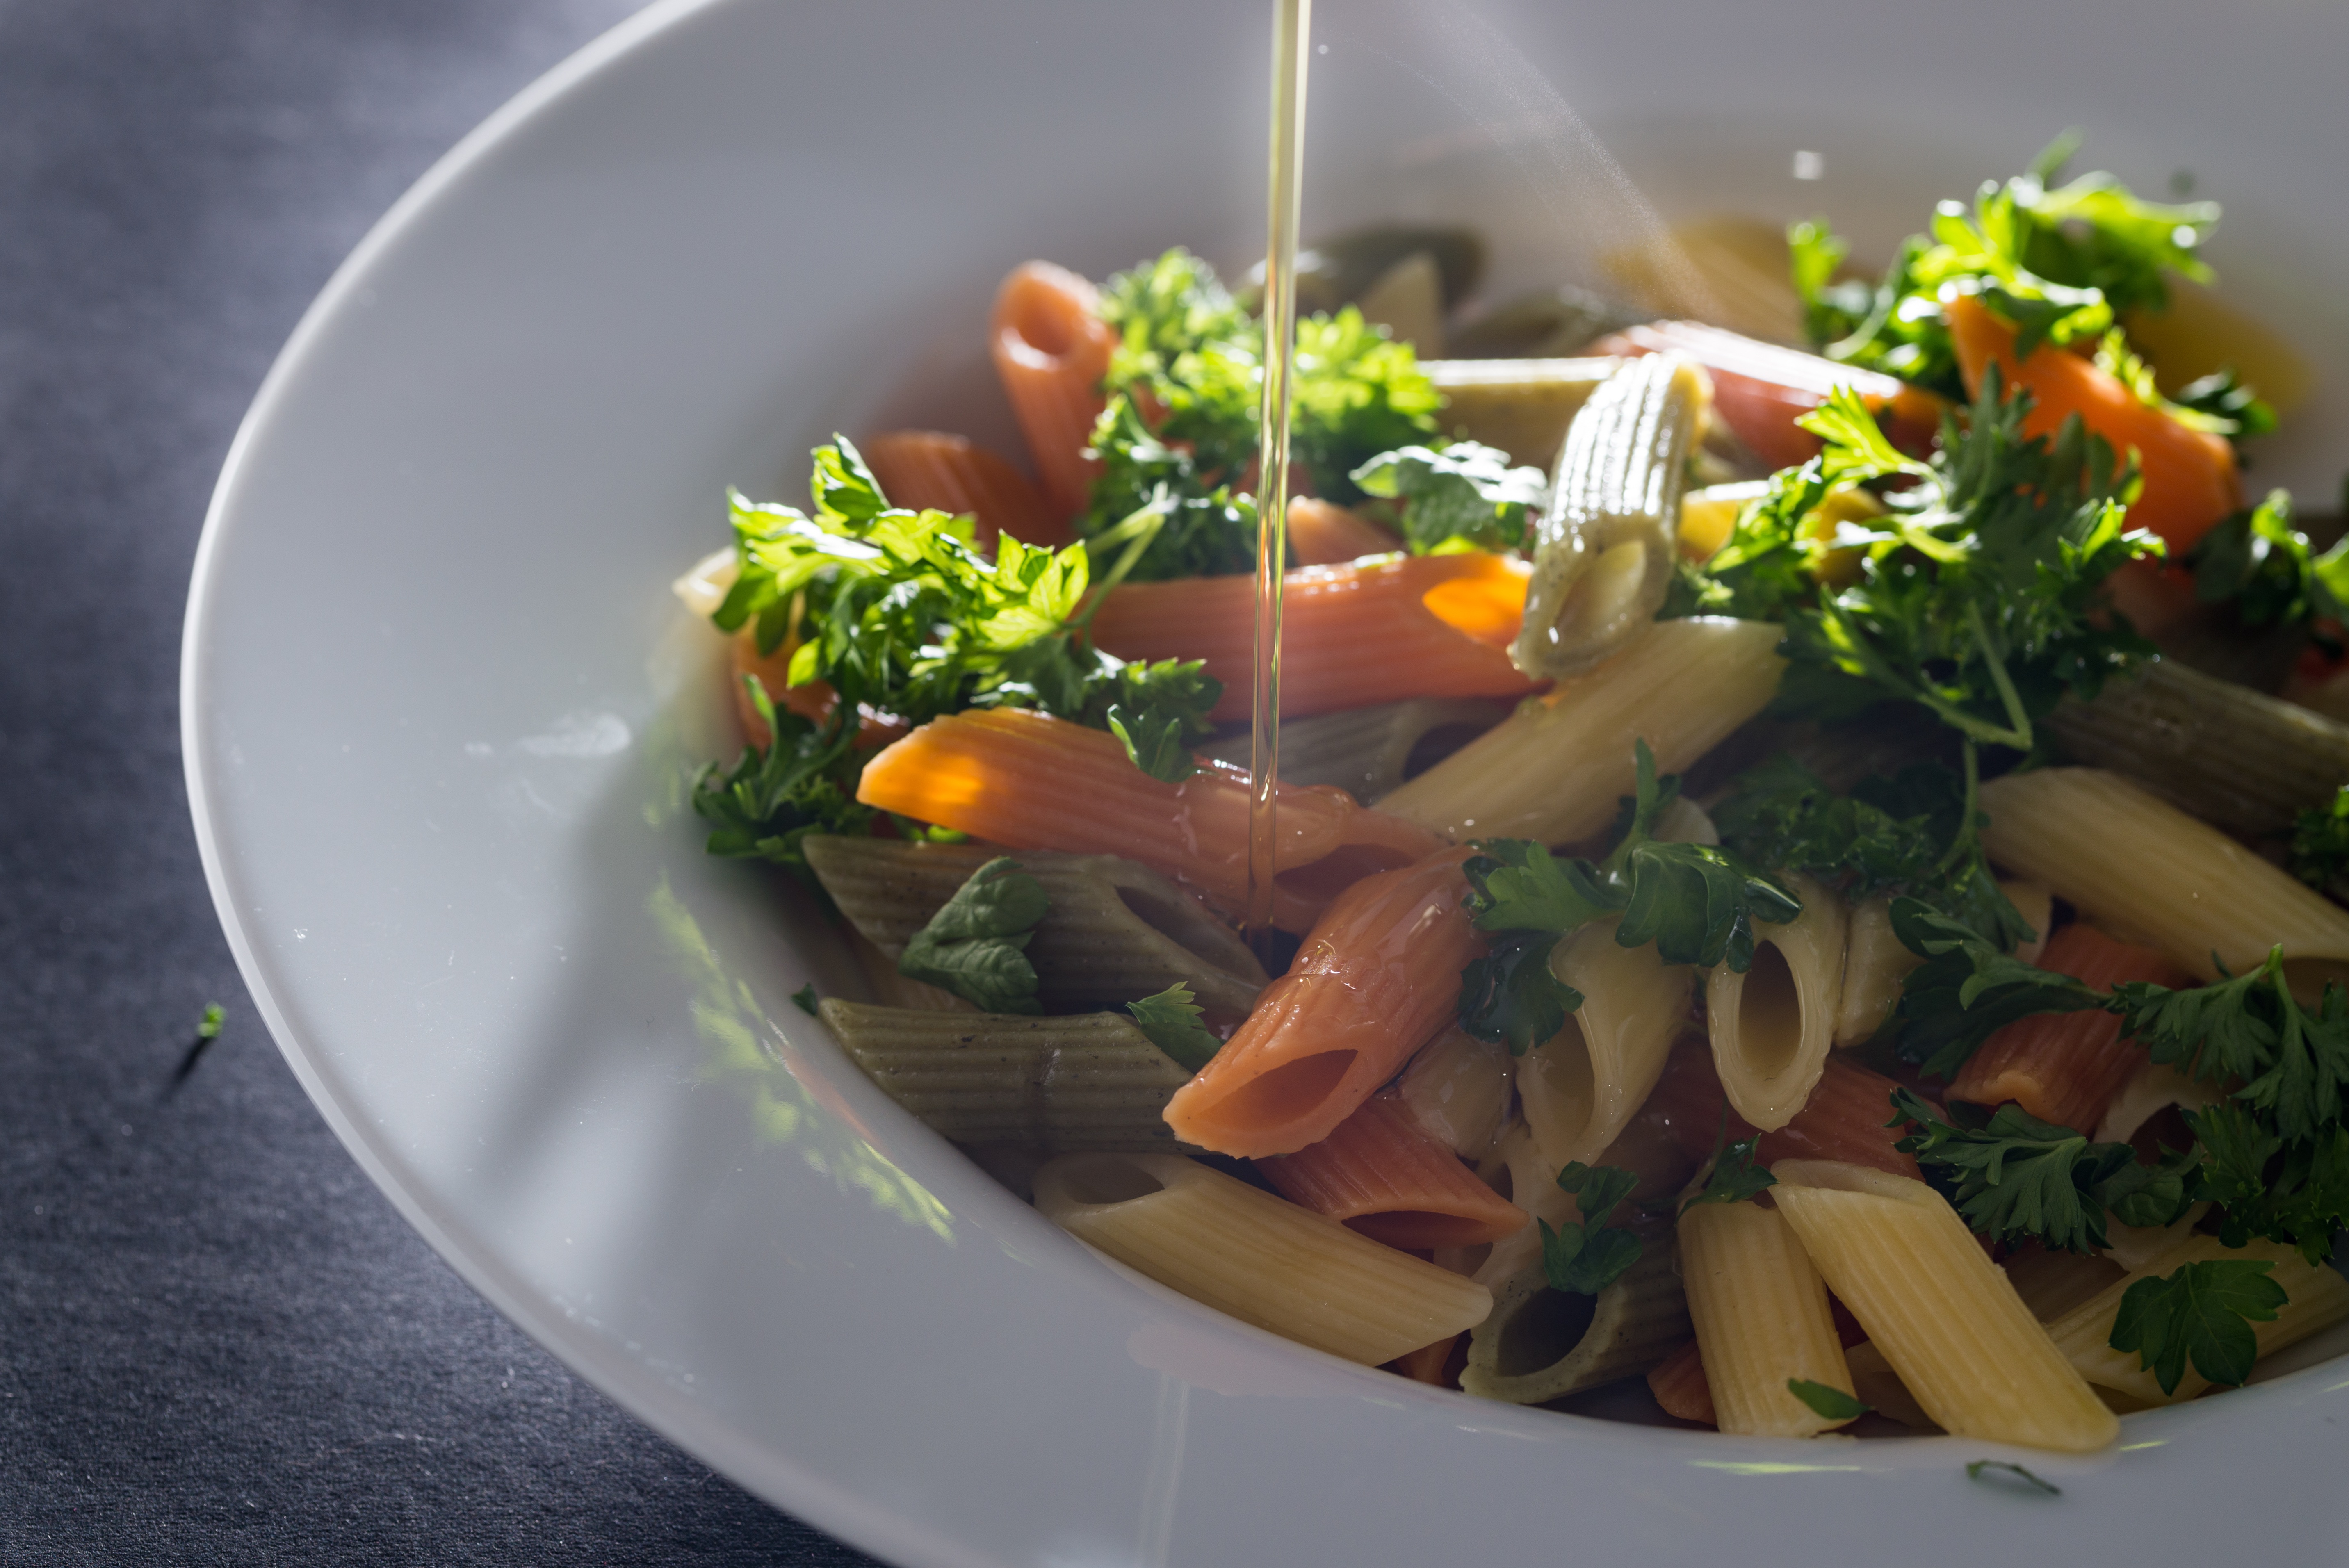
dish, meal, food, salad, produce, vegetable, eat, lunch, cuisine, pasta, pesto, mat, vegan, vegetarian, oil, olive oil, olive, organic, parsley, organic food, ekologiskmat